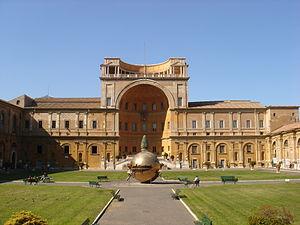
La Cortile del Belvedere, en, au Vatican est un vaste complexe de bâtiments sur le côté nord de la basilique Saint-Pierre et du Palais apostolique. À l'origine, elle conduisait de ce palais au palais du Belvédère. Dessinée par Bramante, dès 1506, à la demande du pape Jules II, il s'agit d'un important travail architectural de la Renaissance italienne. Conçue comme un espace clos, la longue cour du Belvédère connectait le palais du Vatican au palais du Belvédère dans une série de terrasses reliées par des escaliers et entourée, sur ses côtés, par des ailes étroites. Bramante ne verra pas l'achèvement des travaux. C'est avant la fin du XVIᵉ siècle que la cour originale est irrémédiablement altérée par un bâtiment implanté en travers de la cour, la divisant en trois cours séparées : elle est dorénavant scindée par le bâtiment de la bibliothèque apostolique, la cour de la bibliothèque et la Cortille della Pigna. Actuellement cet espace est principalement utilisé pour les différents musées du Vatican et l'actuelle Cortile del Belvedere fait office de parking. Elle conduit à la bibliothèque et aux archives du Vatican.